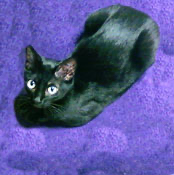
Animal: cat
Breed: Bombay